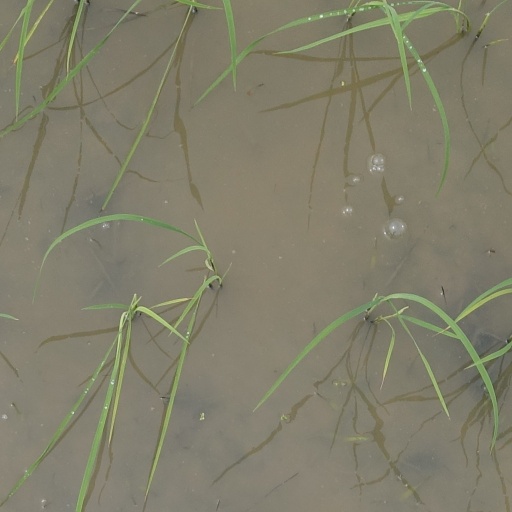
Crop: rice